Albert Heijn

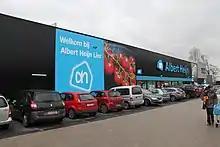
Albert Heijn in Lier

This format is most used throughout the Netherlands and Belgium and is their regular store format. Since 2018, the company began to roll out the concept "Echt Vers (Really Fresh)" in which the stores would be remodelled to offer 10–15% more fresh produce.